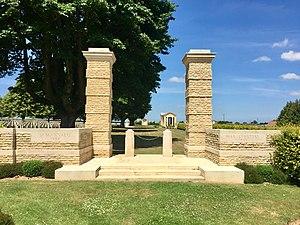
Entrée du cimetière